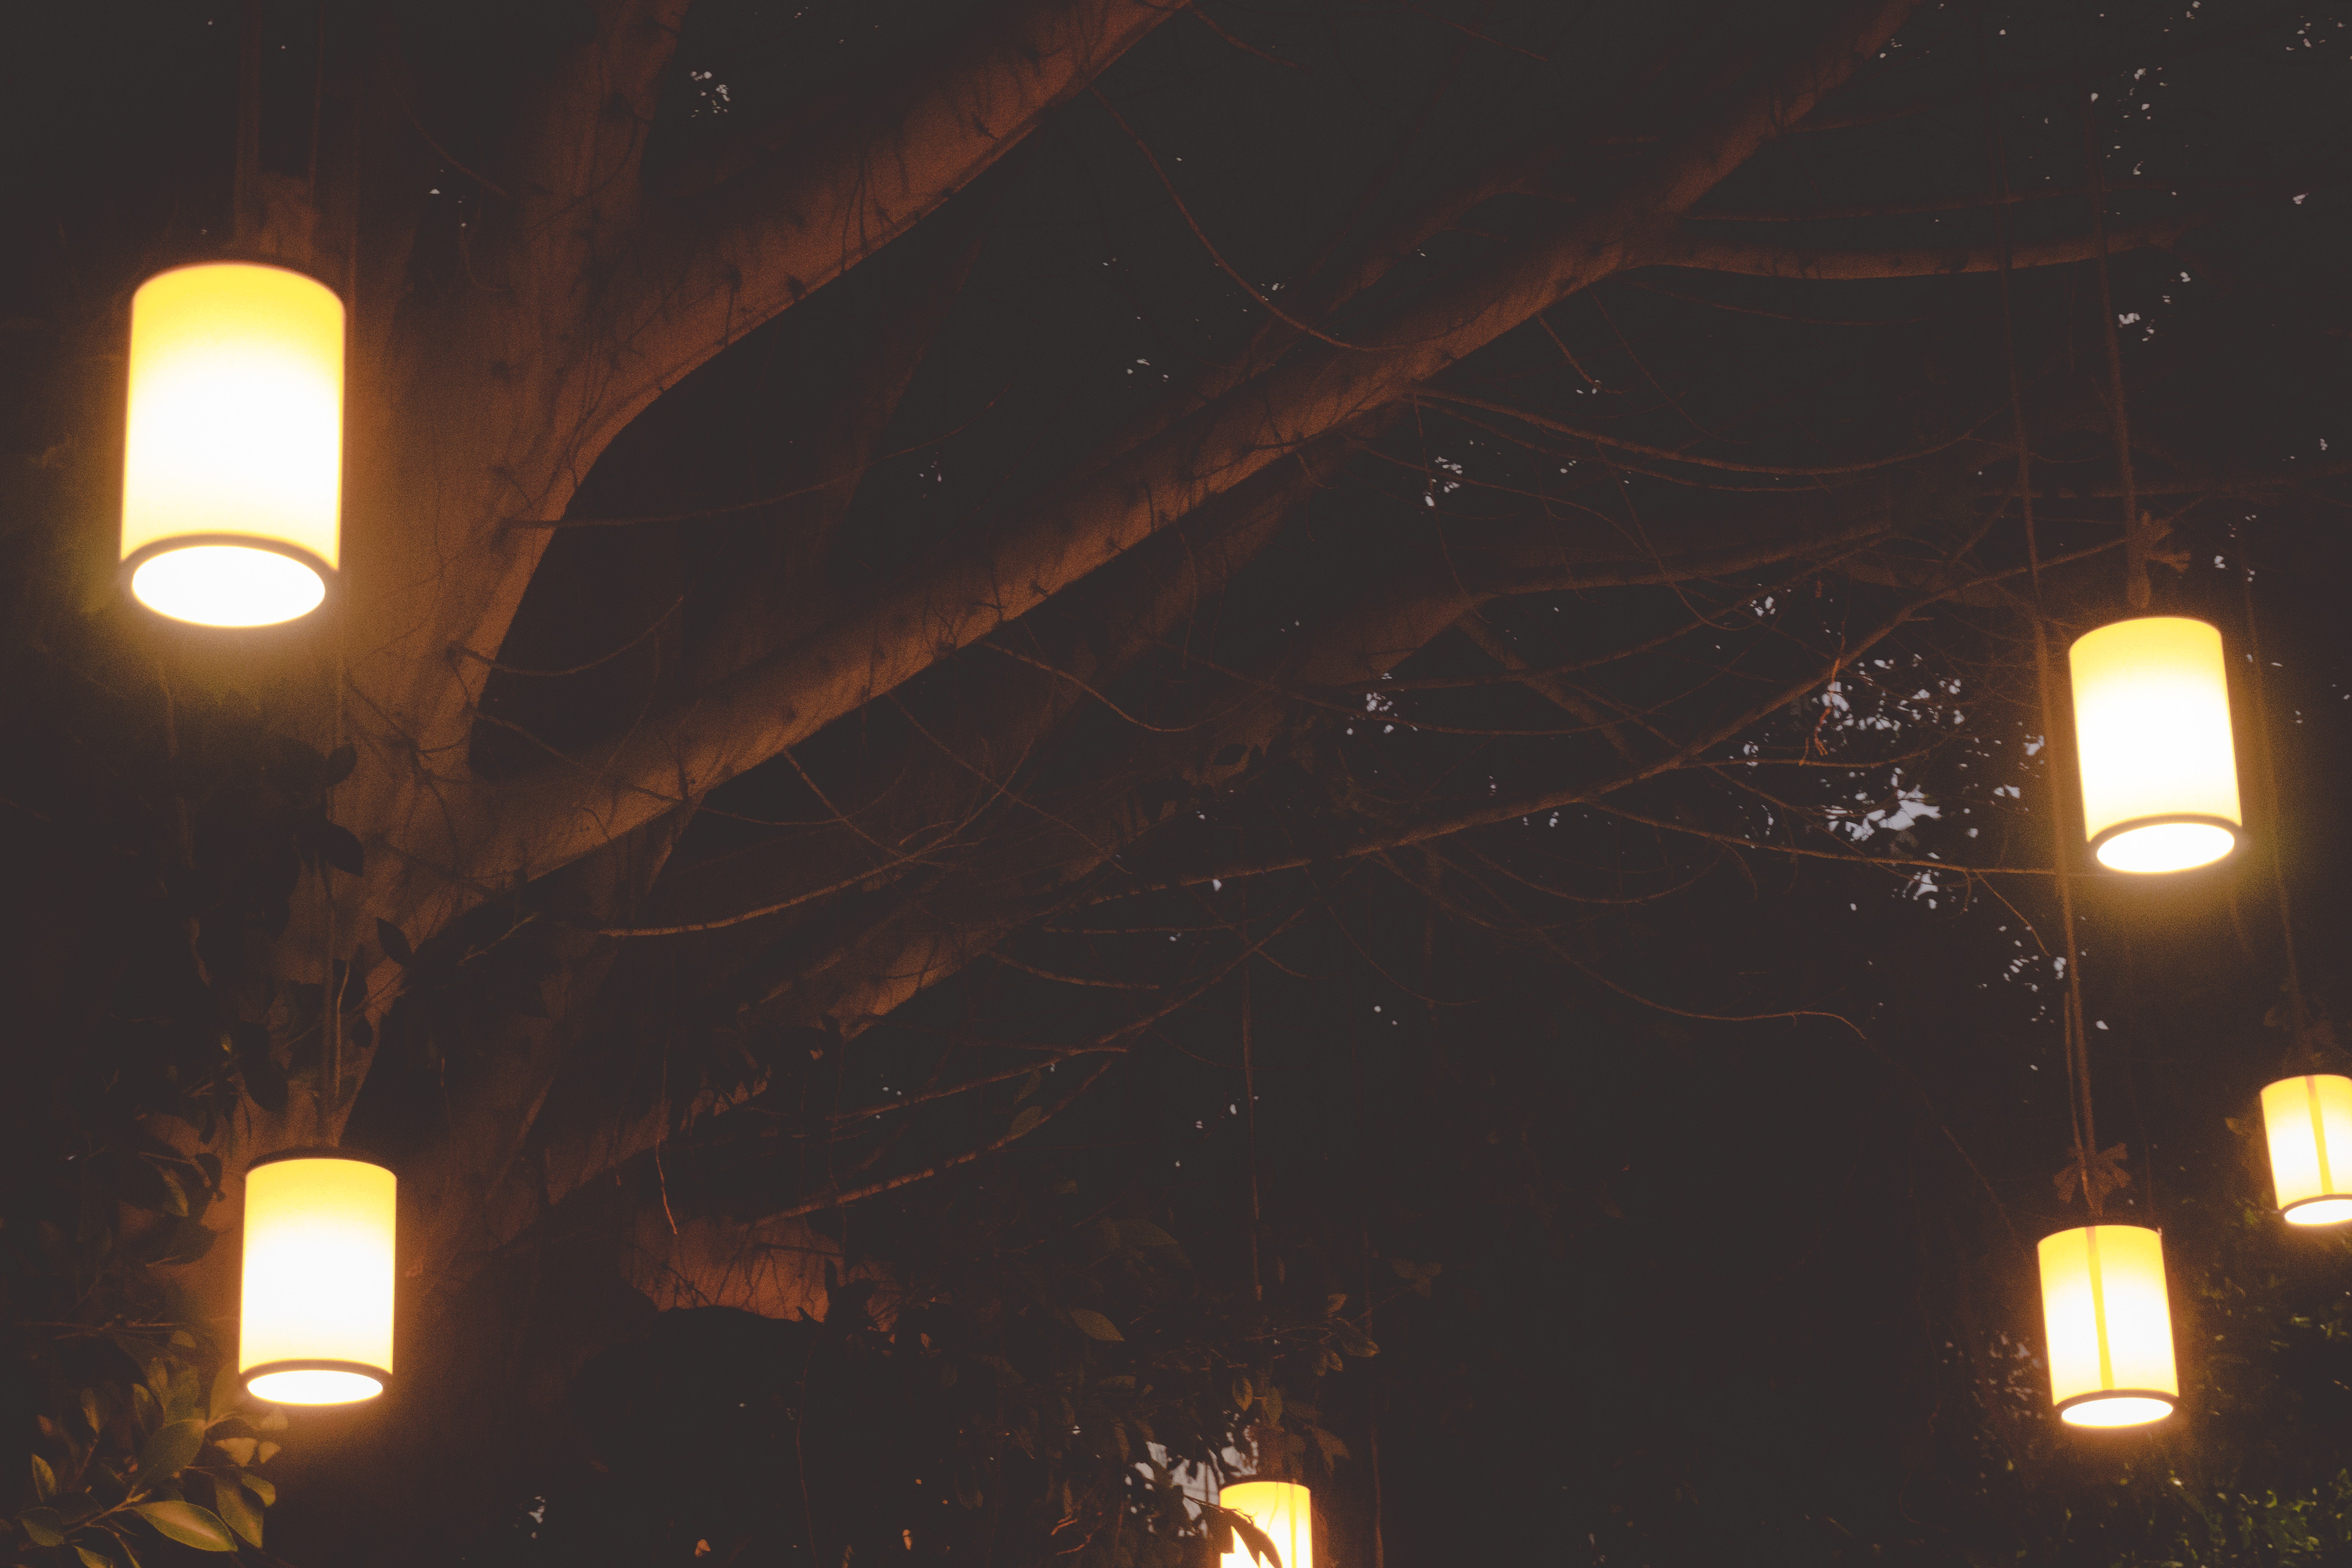
street light, lighting, light fixture, light, night, sky, darkness, lamp, Security lighting, lantern, interior design, ceiling